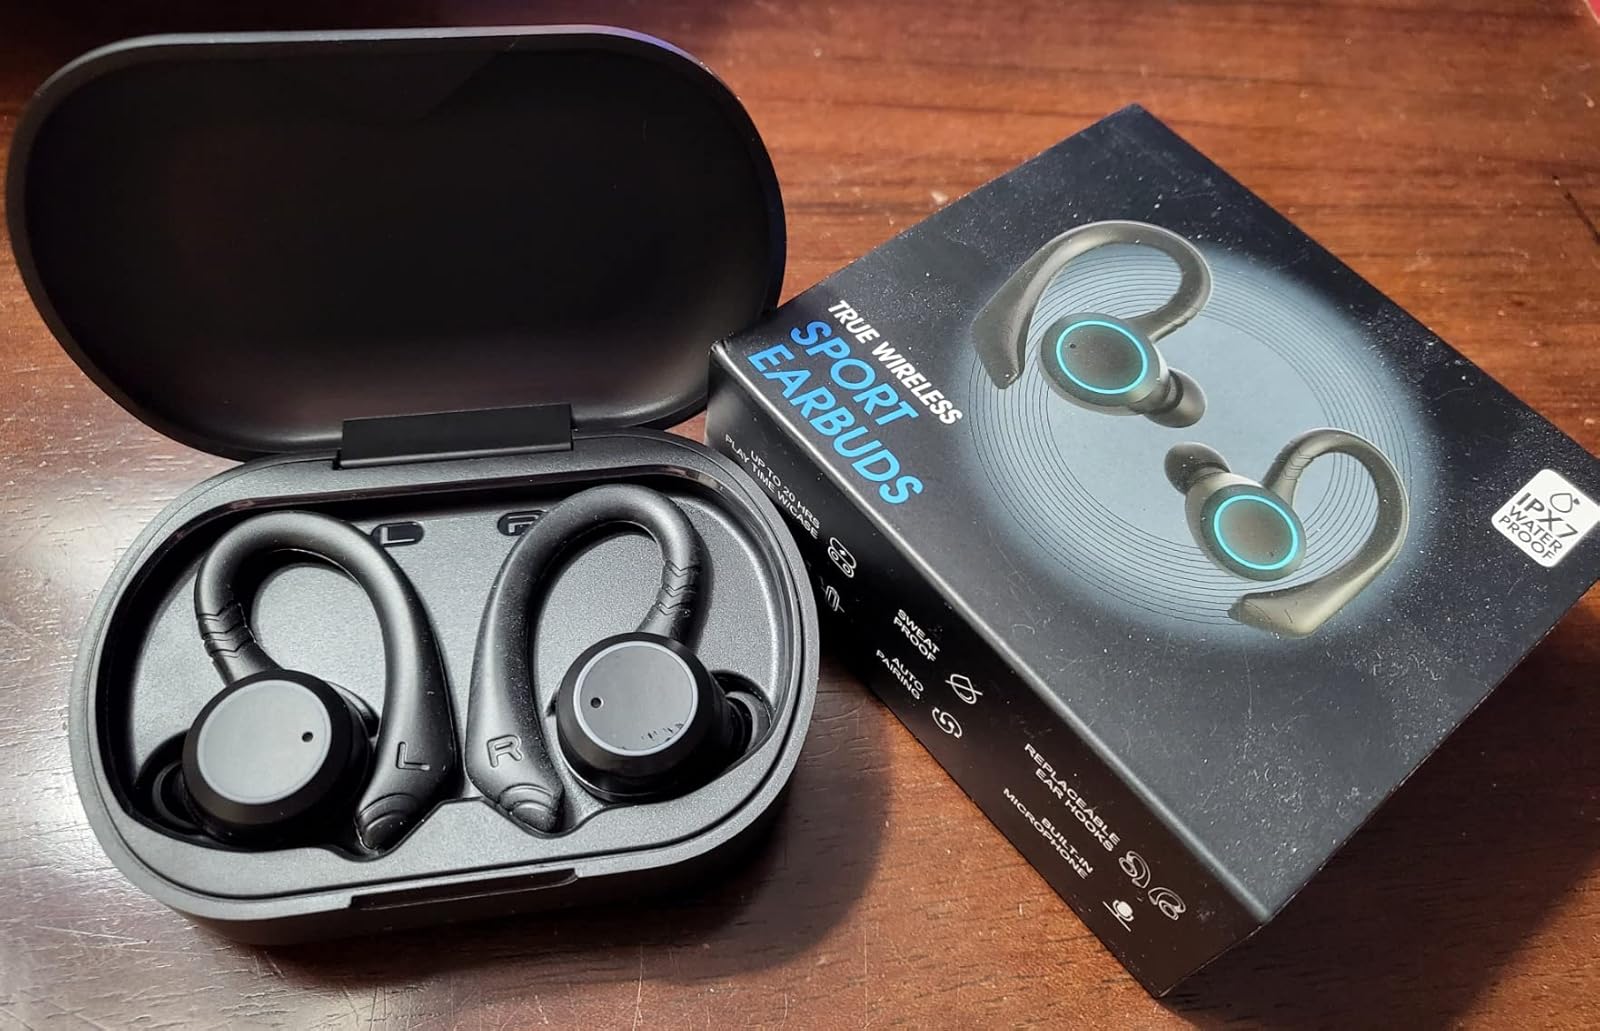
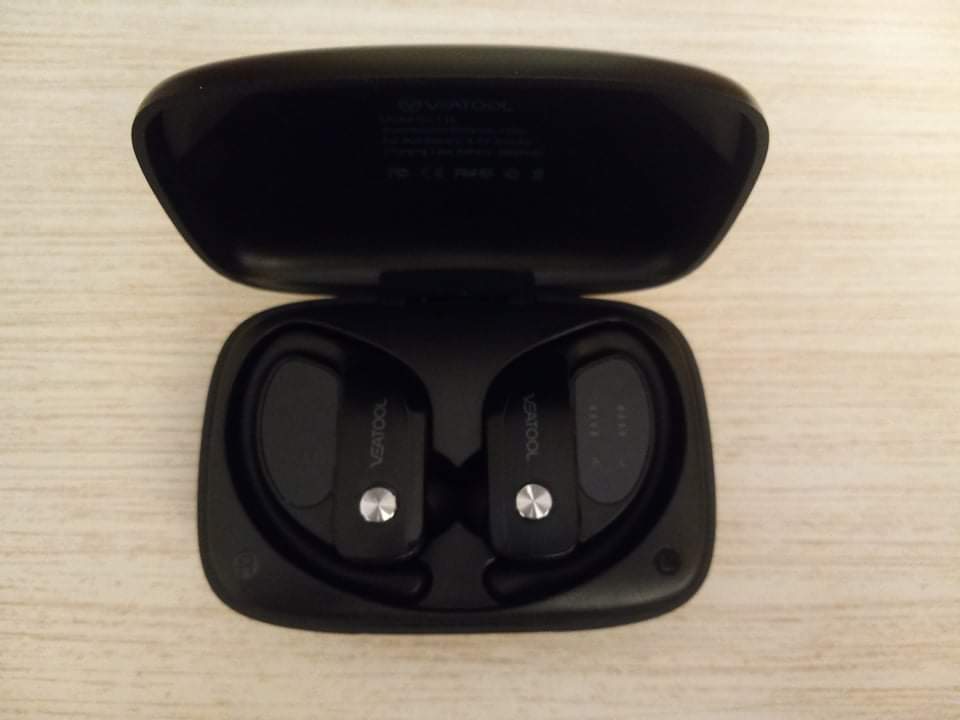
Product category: earbuds
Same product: no